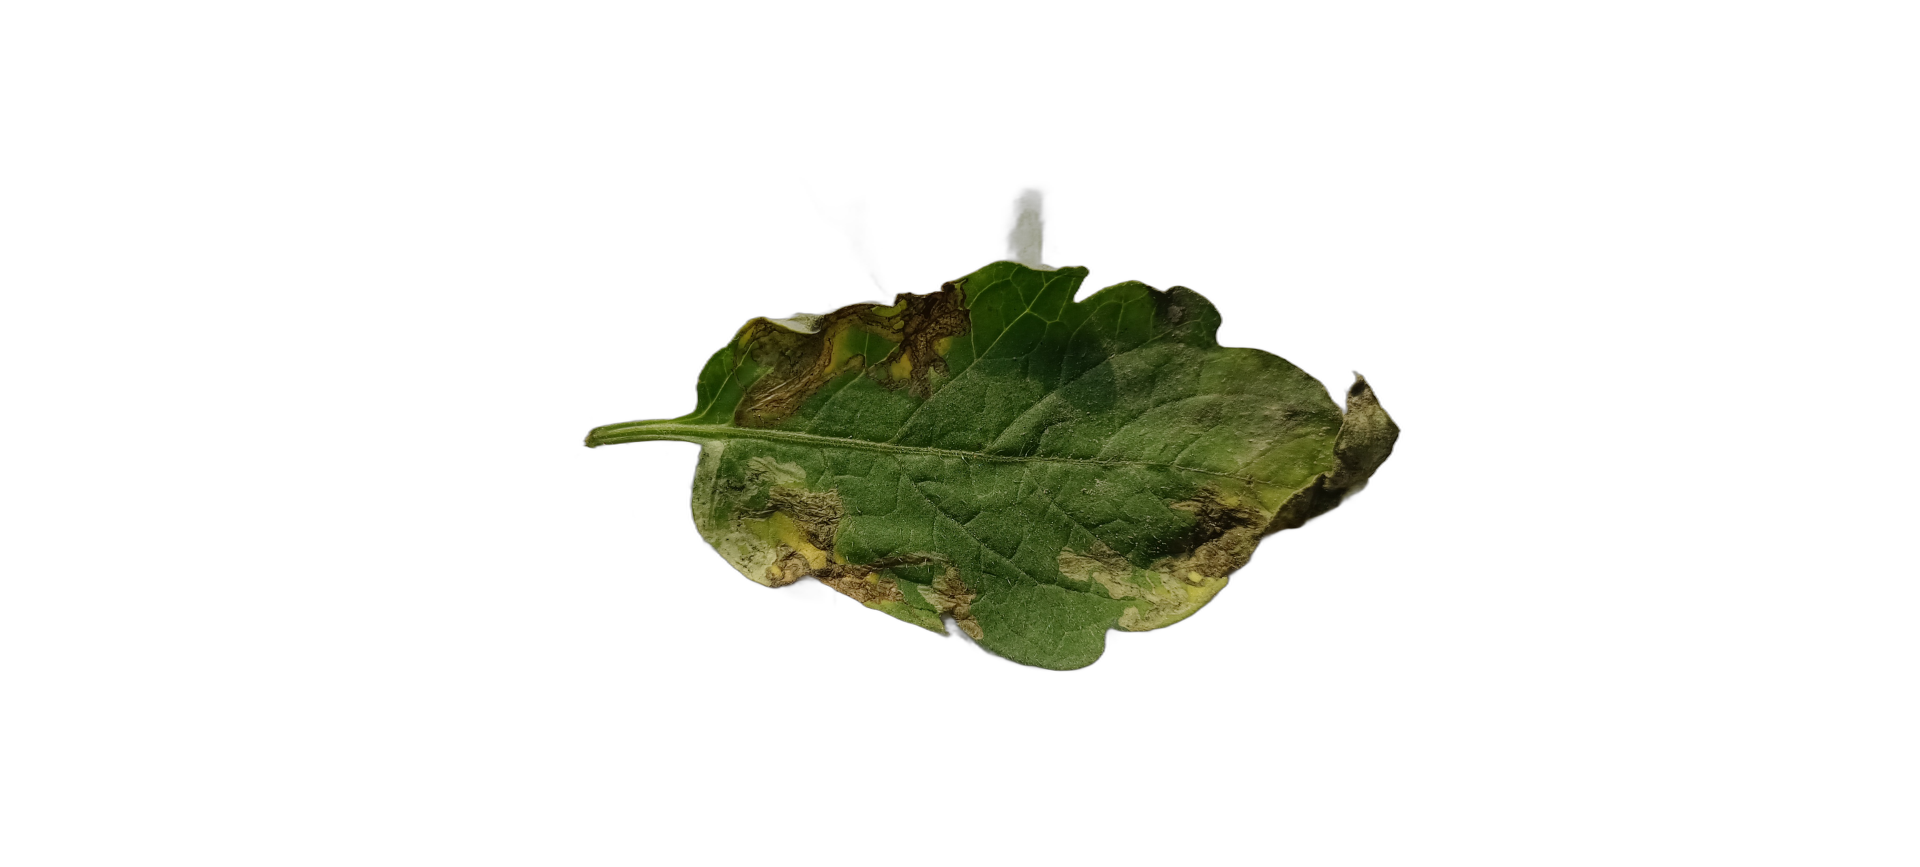
Crop: Tomato
Label: Spot